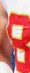
Number: 8